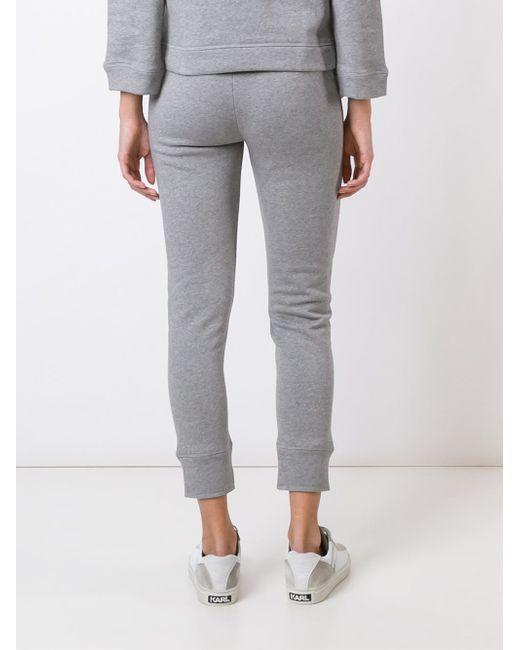
Slim Fit grauer Baumwollunterteil für Damen